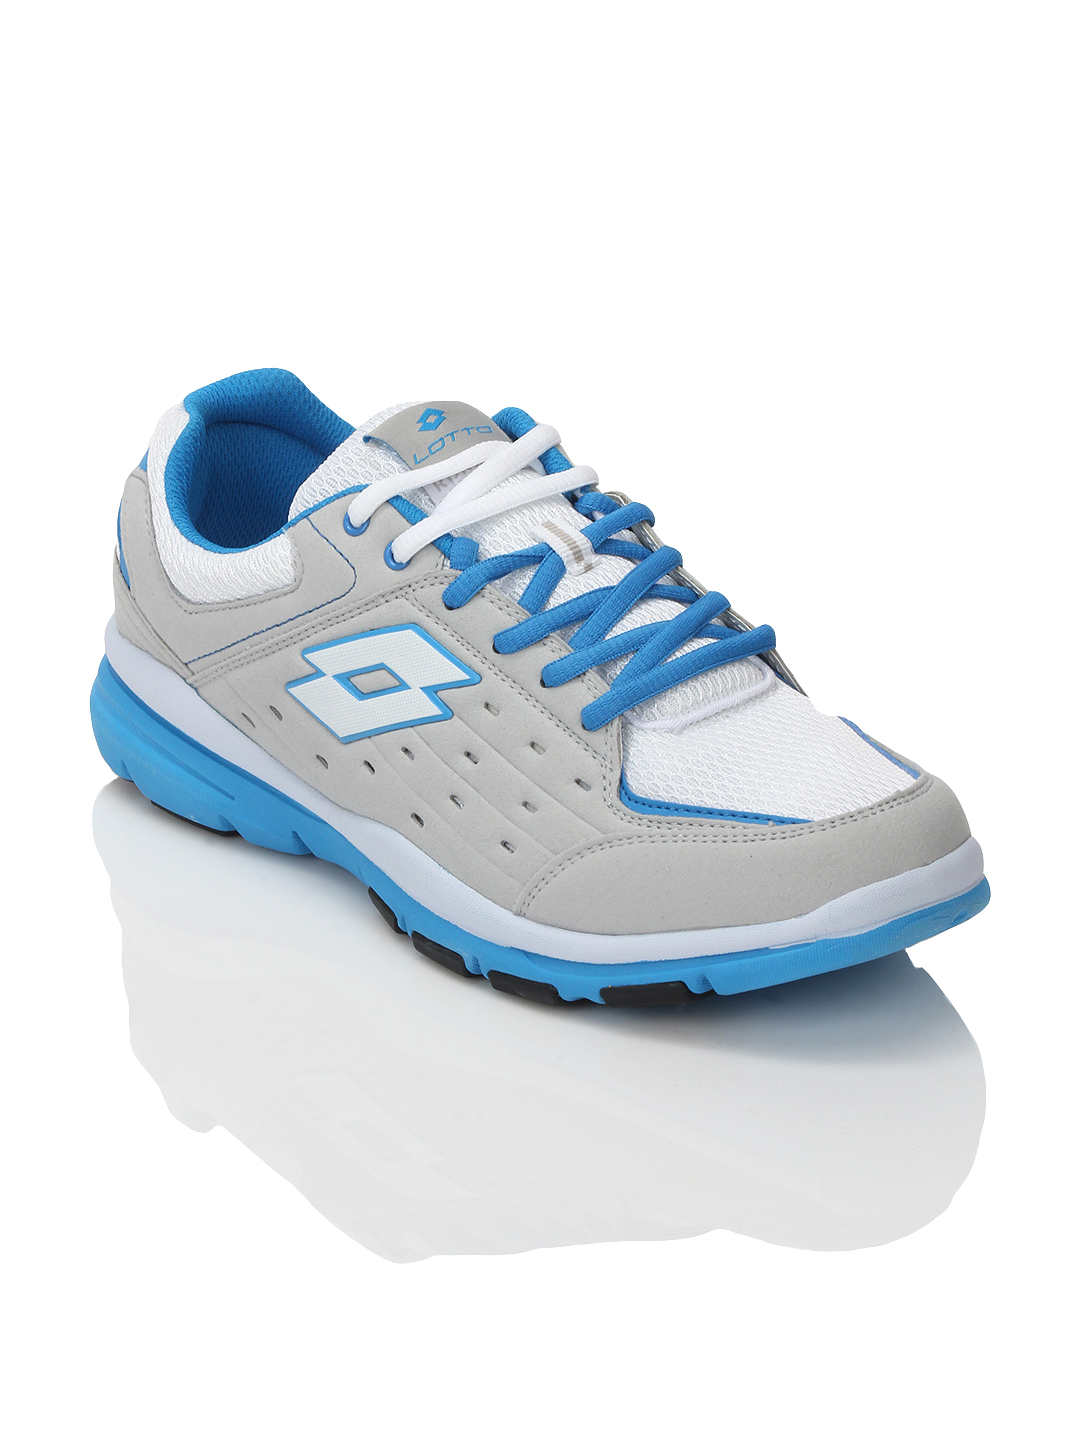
Lotto Men Dolce Vita II Grey Sports Shoes
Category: Footwear / Shoes / Sports Shoes
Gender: Men
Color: Grey
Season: Summer 2012
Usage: Sports